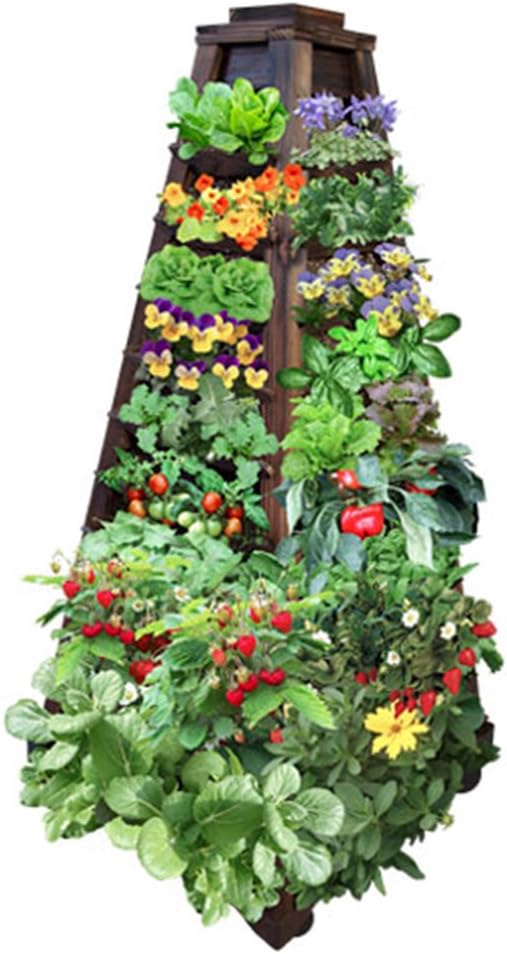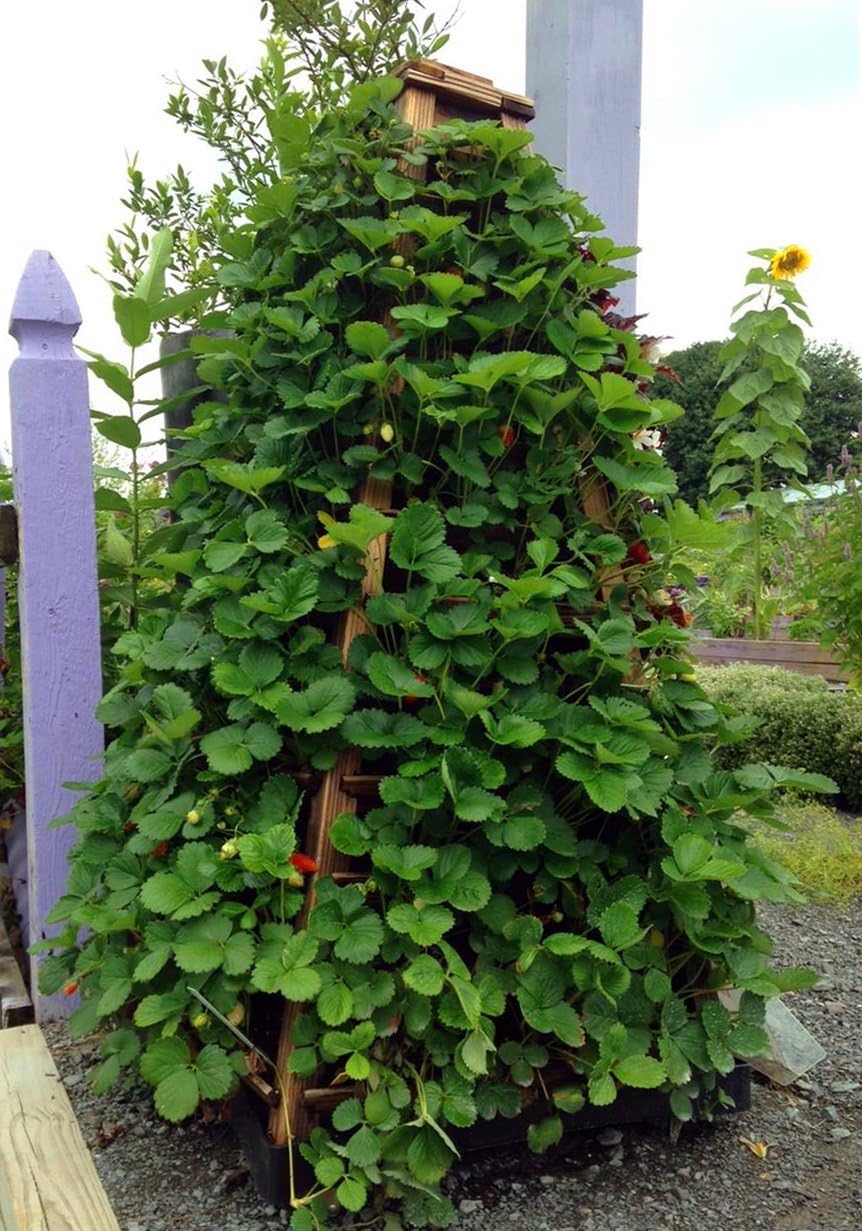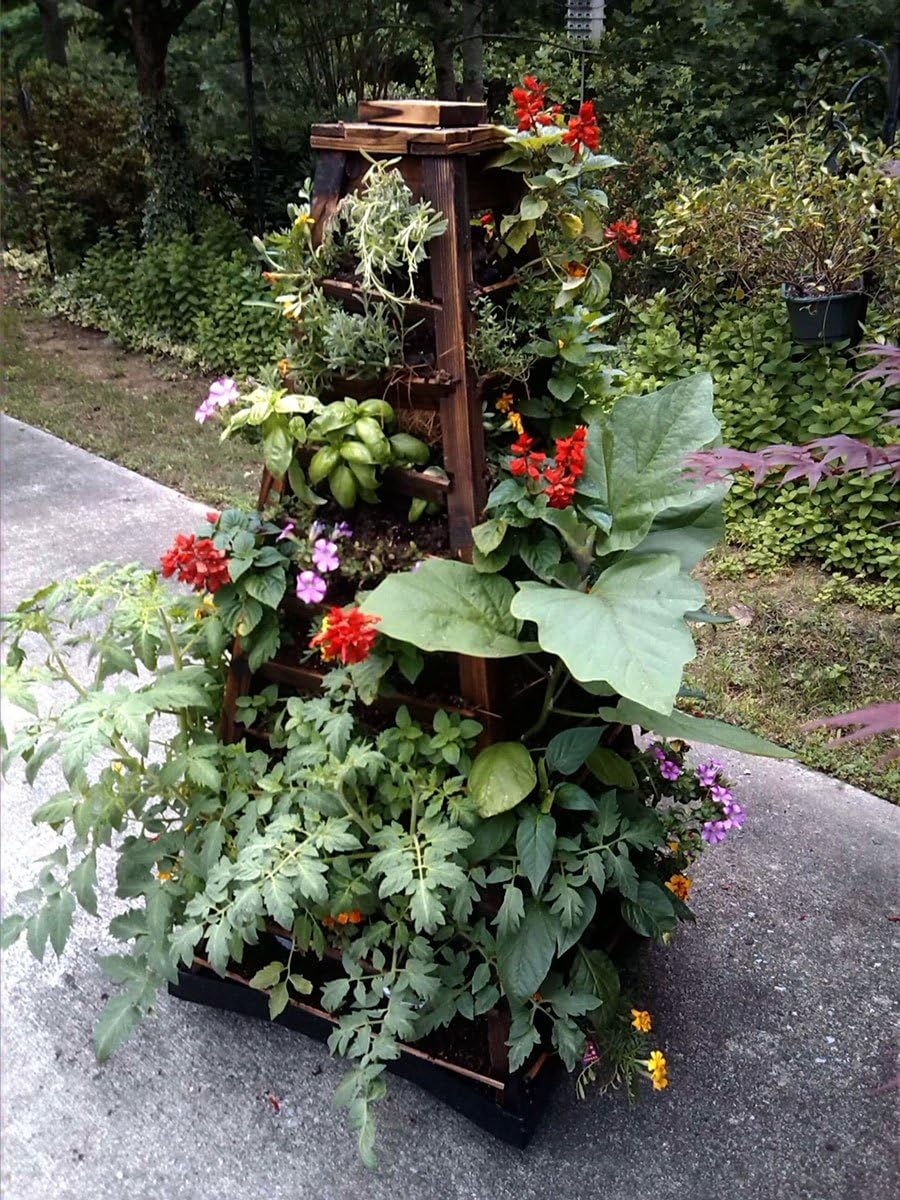
Earth Tower Vertical Garden: 4-sided Wooden Planter on Wheels
Category: Amazon Home
Thank you for considering an Earth Tower Garden. It is unique; it is beautiful; and we have a thousand happy customers. DISCLOSURES: the Earth Towers in stock were not manufactured to exact specifications or quality, and the towers are a little more challenging to assemble. To counteract these imperfections, the price has been chopped to zero-profit; and there's a simple tool now in every shipment that will help a lot, along with enhanced instructions and really helpful customer service. All parts and pieces are included in your package. If you are missing any part/piece we will make it right. As one of our customers exclaimed, "You can grow the heck outta this thing!" Why? Because it holds 5 cubic feet of planting mix, and plants love all that soil to grow in. Be prepared to purchase, mix, and moisten 5 cubic feet of planting mix that will last you many years. Please seek us out online where there is an abundance of information and tips to increase your success and enjoyment. Thank you for adding more gardens to the world no matter what containers or planters you choose! Blessings and happy gardening!
Features: 4 ft tall, 4-sided garden offers 46 ft of garden row in a 2x2 ft space | Strong engineered base on wheels moves and rotates 300 pounds | Holds an abundance of planting mix that plants love and thrive in | Wooden structure is beautiful even when unplanted | Internal watering tube hydrates at the root level for bigger, happier plants